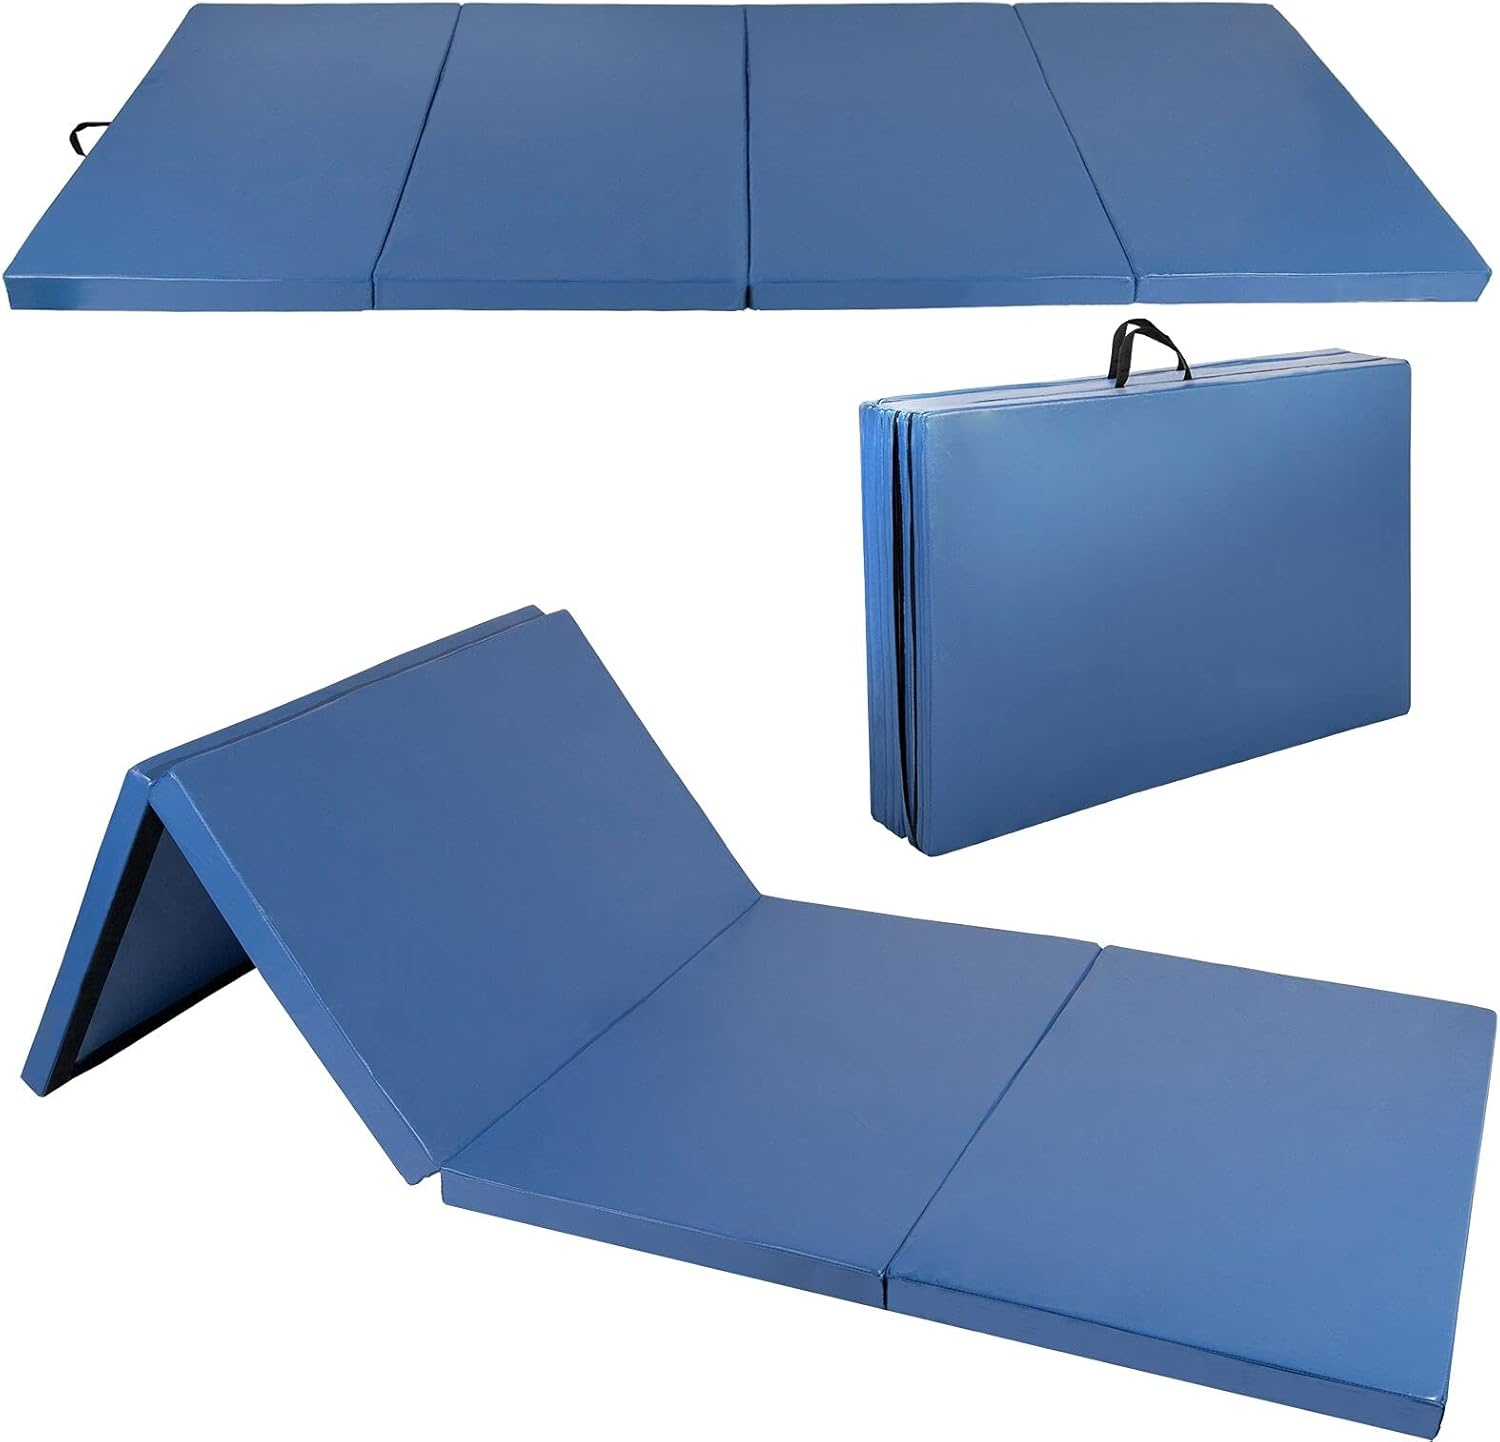
4'X10'X2 Thick Folding Gymnastics Exercise Mat Aerobics Stretching Yoga Mats
High Density and EPE Foam -- Polar Aurora 4'x10'x2" gymnastic mat is made of highly dense and environmentally friendly EPE foam. It is soft and highly resilient enough for anyone to train or do exercises on it as well as gives you strong and comfortable support.The holster is thickened, waterproof, anti-cracking and non-slip. Strengthen stitching & multi-function: In order to achieve tear resistance and durability, all stitches are strengthened. Easy Storage and Carriage -- The whole mat consists of four panels that can be easily folded. The folding form can greatly save storage space. Two handles are sewn in both ends of the mat and are easy for to hold and carry. Durable PU Leather and Easy to Keep Clean -- The entire gymnastic mat is covered with PU leather which is long-lasting enough to protect inner foam and ensure safe exercise. Besides, the surface is so smooth. Suitable for Various Exercise -- 4'x10'x2" dimensions are enough for training and exercise. Many colors are suitable for your choice.When folded, the size of the yoga mat do not take a place. This size will be A variety of training or exercises can be done on it such as Yoga, dancing, light stretching, wrestling, martial arts and general exercise. Designing and manufacturing gymnastics mats -- For more than 20 years, the products are used in homes and gyms across the country. Only sell 2 inches thick cushions, the best quality, the strongest support, and meet or exceed industry standards in all areas. .Description our 4' X 10' X 2" Folding mat is a great addition to your home gym and provides you with a comfortable spot to do your floor exercises. This Blue exercise mat is thick and is quite durable. It has a convenient design so that you can fold it and Store it when not in use. The workout mat also has sewn in handles making it portable and convenient, so you will no longer have trouble transporting the mat to and from gymnastics or sporting. Our exercise mat is covered with PU leather which is non-absorbent and will enable you to clean It easily. With its ease of use, durability and its non-absorbent technology, This exercise mat is ideal for a great workout. Features: - meets CPSIA requirements for lead, formaldehyde and phthalate - excellent for tumbling, exercise programs, Pilates, stretching, yoga, martial arts, Gymnastics, day care activities and many other uses - constructed of 4 panels: each 4' X 2.5' X 2" - mat material: 2" Thick firm white high density EPE foam enclosed in a durable PU leather cover - PU leather cover: The non-absorbent shell which is Fire-Retardant, puncture and mildew resistant Provides sanitary protection for your workout needs and is sealed by zipper - folding design for versatility - folds up easily for carrying and storage - made with thick long-lasting foam - sewn handle for easy transportation - Velcro Strap on each end of the mat allows for connection to additional mats for tumbling runs - easy to clean durable PU leather cover Specifications: - dimensions: 4' Wide x 10' Long x 2" Thick pad - panel number: 4 panels - panel dimension: 4' X 2,.5' X 2"
Category: Sporting Goods > Athletics > General Purpose Athletic Equipment > Gym Mats